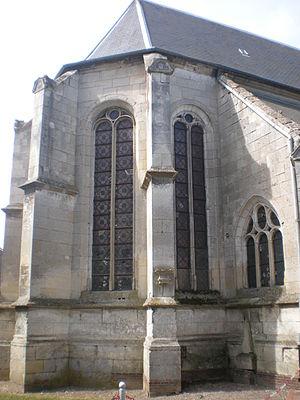
le chevet de l'église st martin d'étouy
Étouy est une commune française située dans le département de l'Oise, en région Hauts-de-France. Ses habitants sont appelés les Étouysiens et les Étouysiennes.